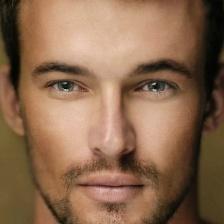
Label: faces